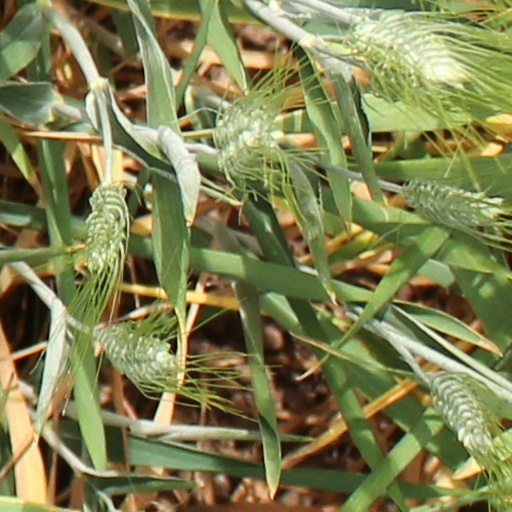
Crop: wheat